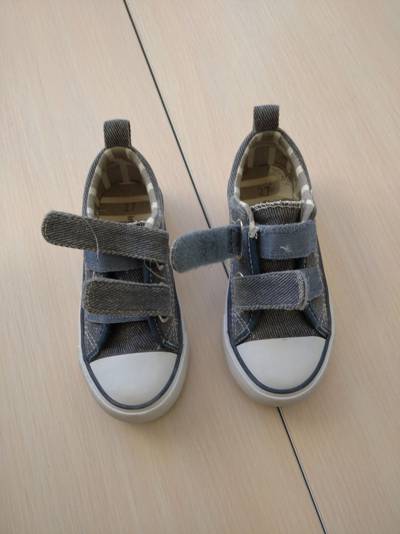
Waste category: shoes